Stefan Noesen

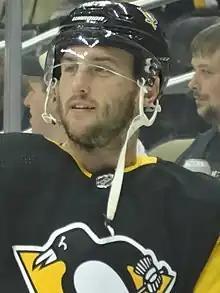
Noesen with the Pittsburgh Penguins in 2019

Stefan Noesen (born February 12, 1993) is an American professional ice hockey player for the New Jersey Devils of the National Hockey League (NHL).